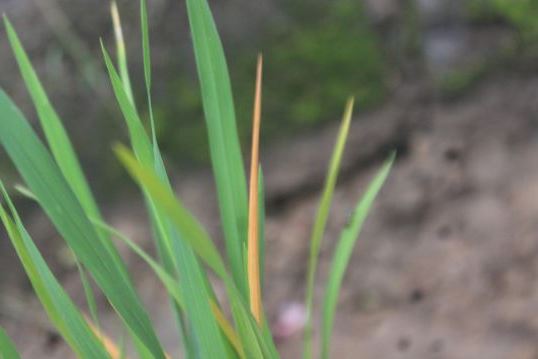
Disease: Tungro